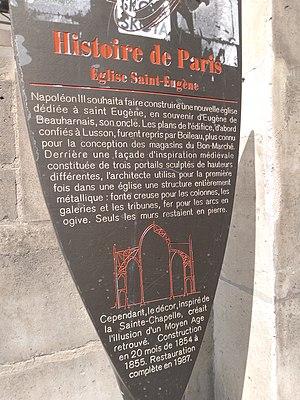
Panneau Histoire de Paris
Les panneaux « Histoire de Paris » sont des panneaux d'information installés dans les rues de Paris devant certains des monuments parisiens.
L’église Saint-Eugène-Sainte-Cécile, appelée couramment église Saint-Eugène, est une église catholique située au 6, rue Sainte-Cécile, dans le 9ᵉ arrondissement de Paris. Elle fait l’objet d’un classement au titre des monuments historiques depuis le 21 mars 1983. La messe y est célébrée quotidiennement dans les deux formes du rite romain.